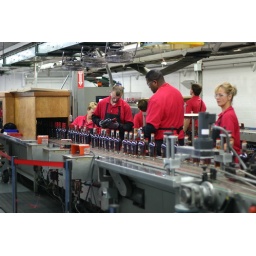
Each bottle of Maker's Mark and Maker's Mark 46 is hand dipped in their signature red wax.